Idiomelon

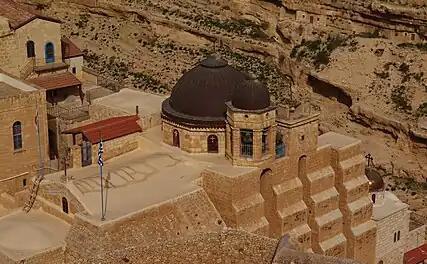
Mar Saba at Palestine — an important centre of monastic hymnography

In the early period between the 5th and the 7th centuries Sabaite concepts attracted the monastic communities of the Patriarchate of Jerusalem. In 692 the organisation of liturgical eight-week cycles connected with a system of eight modes called "octoechos" was established and progressed to a liturgical reform. Since only the melodies are known as they had been notated in chant books by the end of the 10th century, the question arises, what preceded the individual compositions of unique melodies, known as idiomela, when they had been composed within an oral tradition since the 7th century?